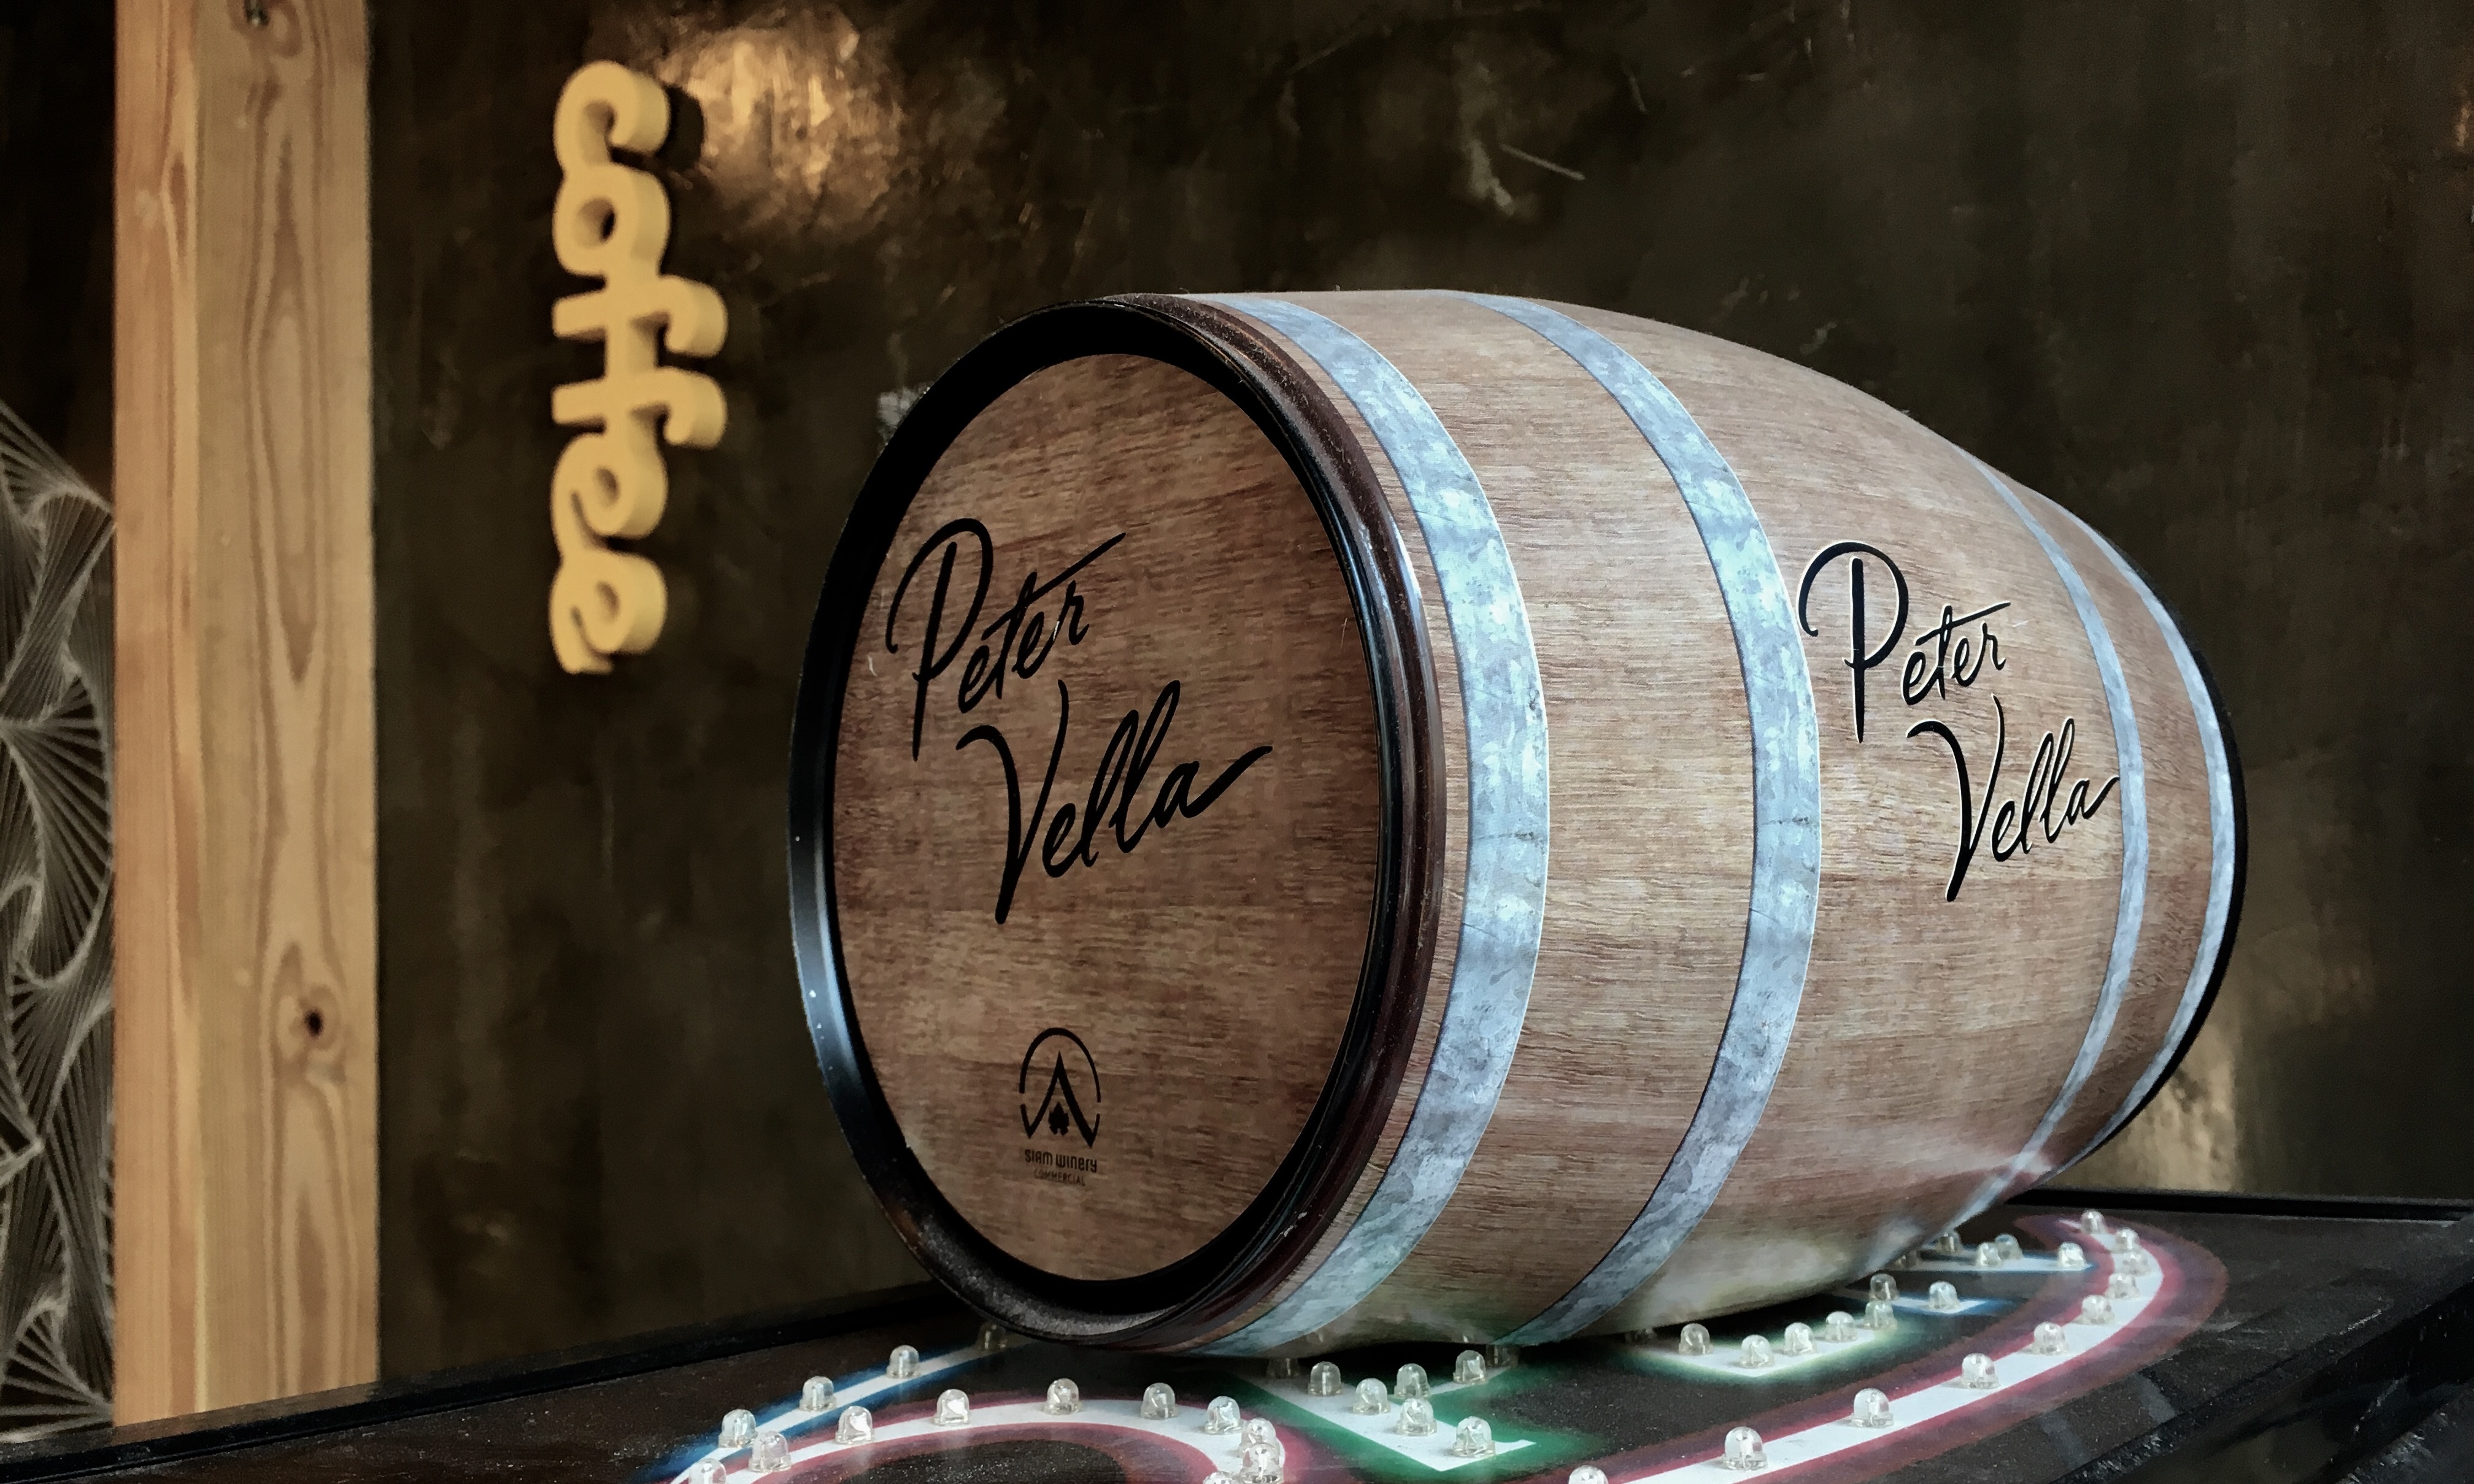
coffee shop, wood, guitar, color, drum, musical instrument, art, shape, man made object, string instrument, plucked string instruments, skin head percussion instrument, keg oak, wine buckets